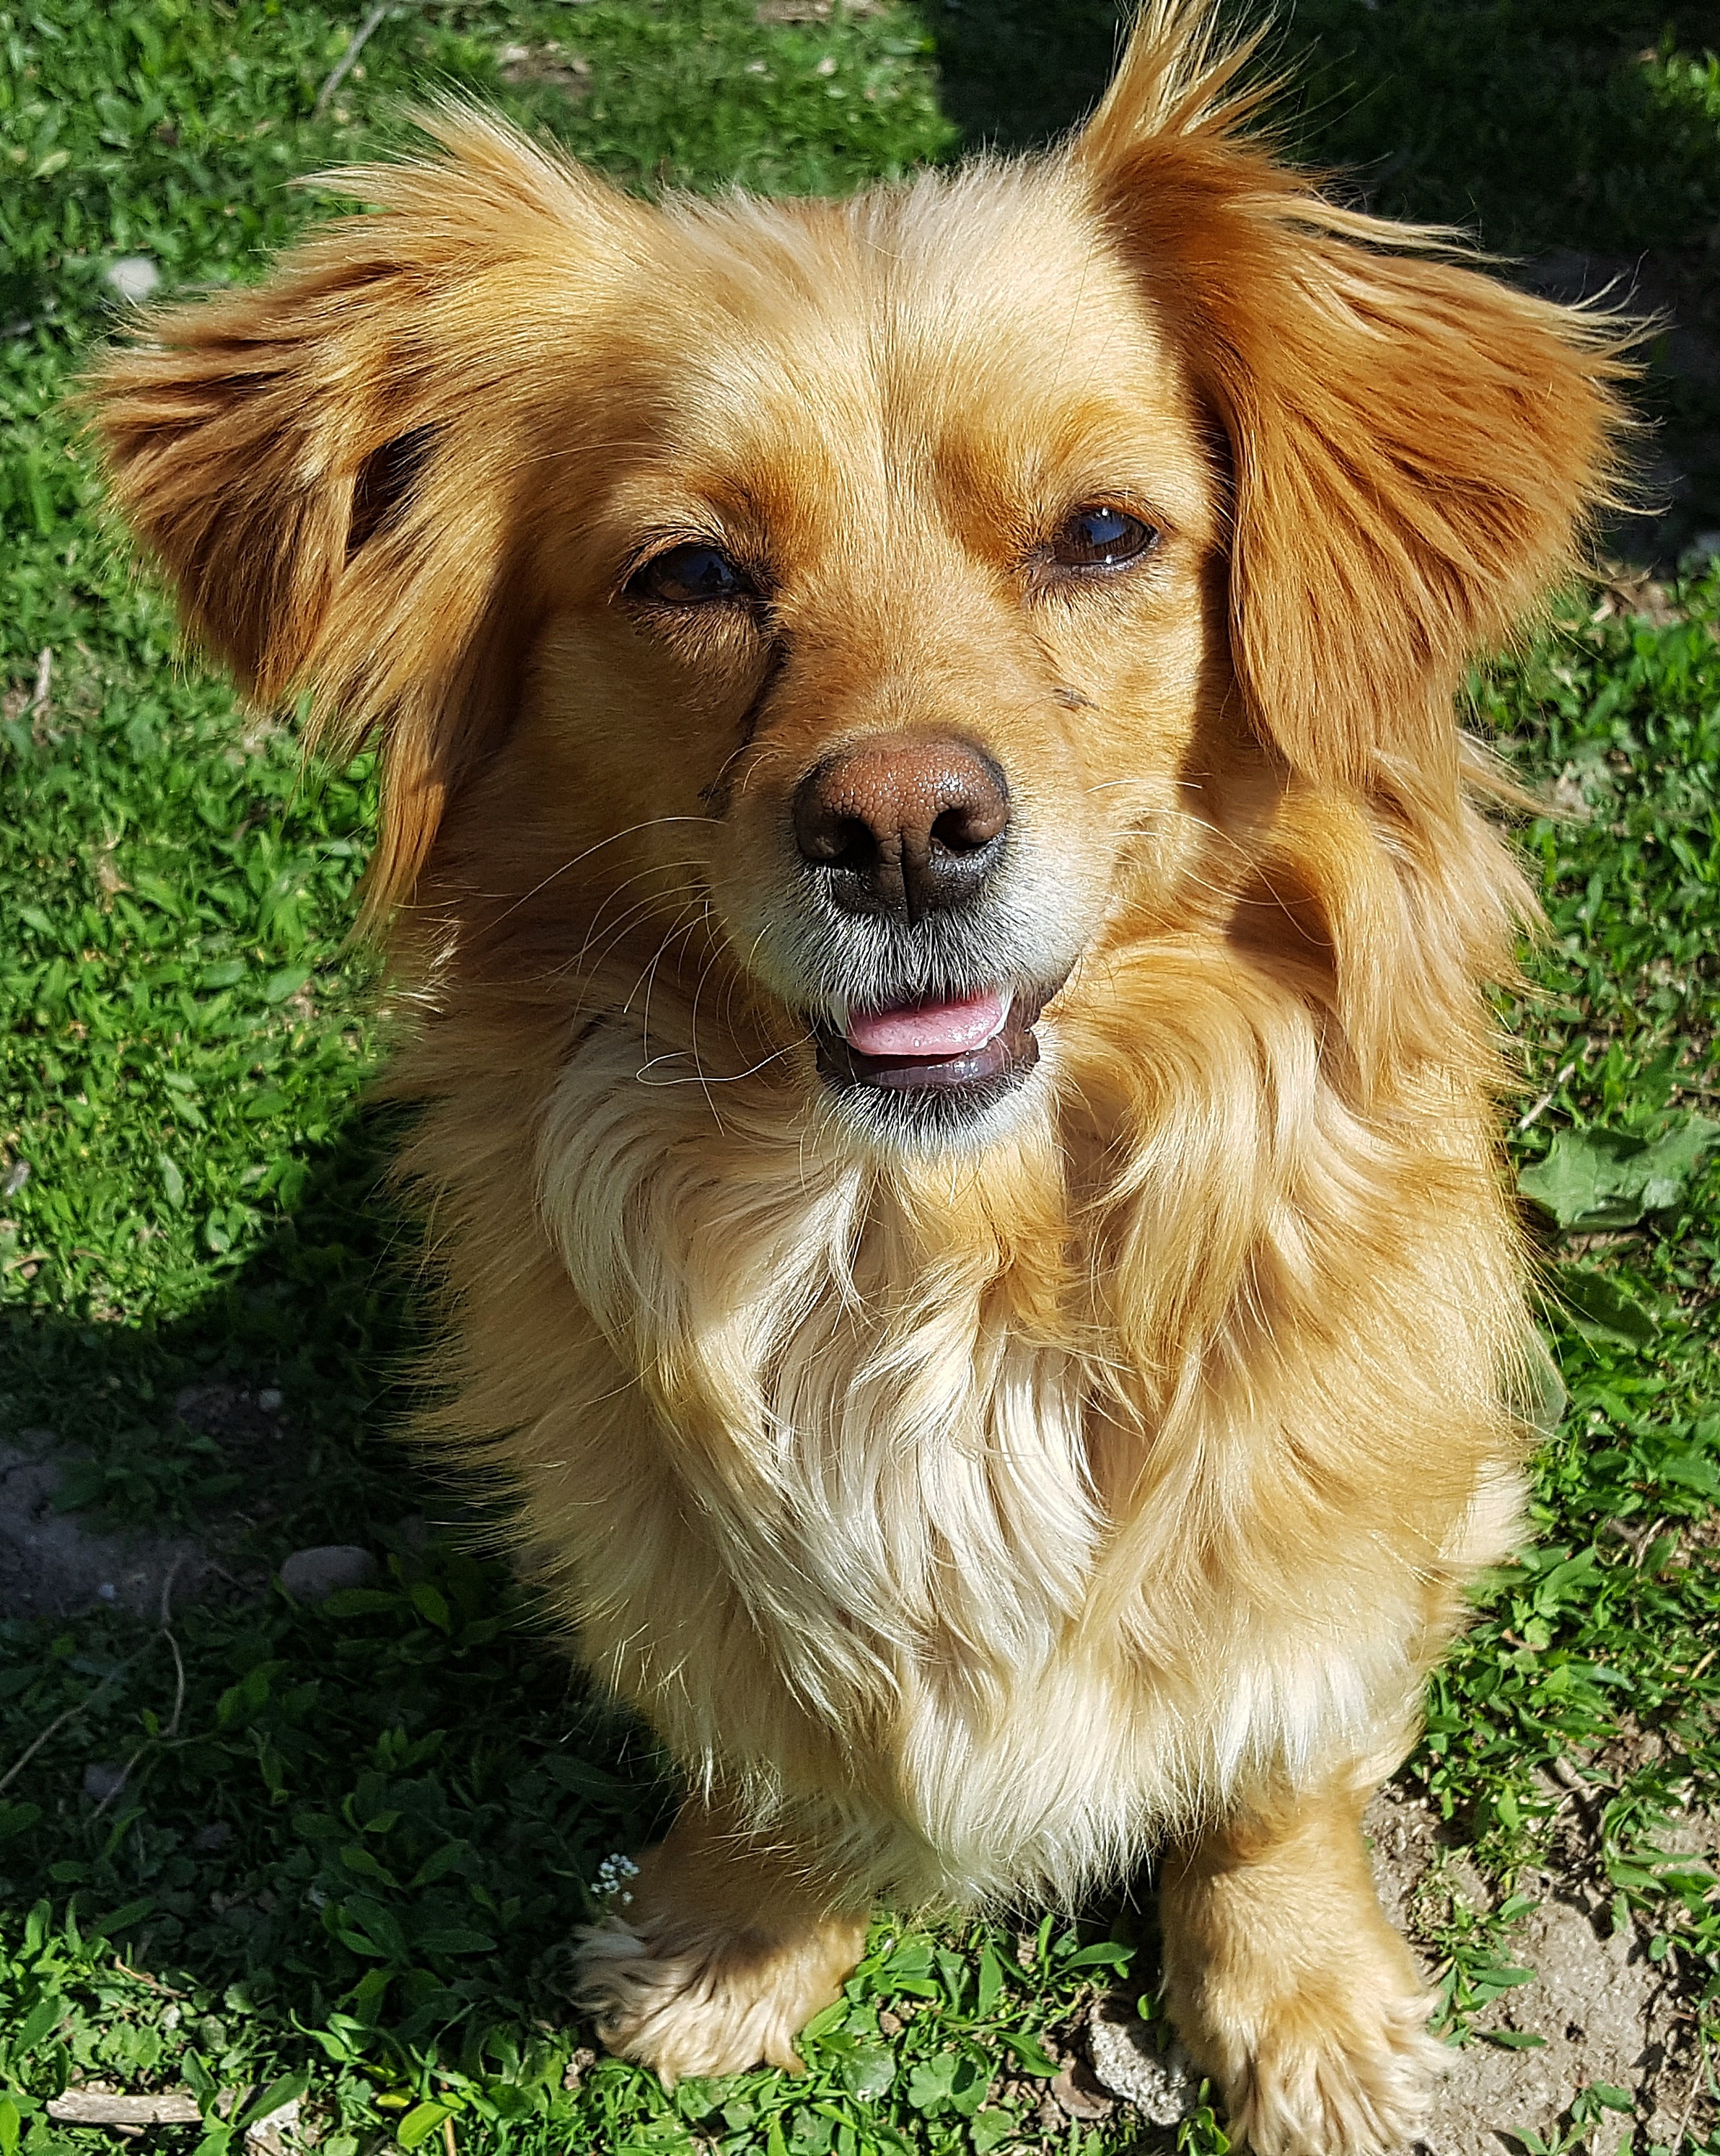
puppy, dog, animal, canine, pet, young, mammal, friend, golden retriever, happy, vertebrate, funny, domestic, adorable, cub, dog breed, retriever, pup, doggy, puppies, doggie, pedigree, cute dog, young dog, yellow dog, dog face, lazy dog, dog nose, young dogs, dog like mammal, dog breed group, dog crossbreeds, norfolk terrier, tibetan spaniel, nova scotia duck tolling retriever, female dog, whelp, funny dogs, yellow dogs, dogs types, dog photos, smile dogs, dog cute, dog funny, dog laughing, dog girl